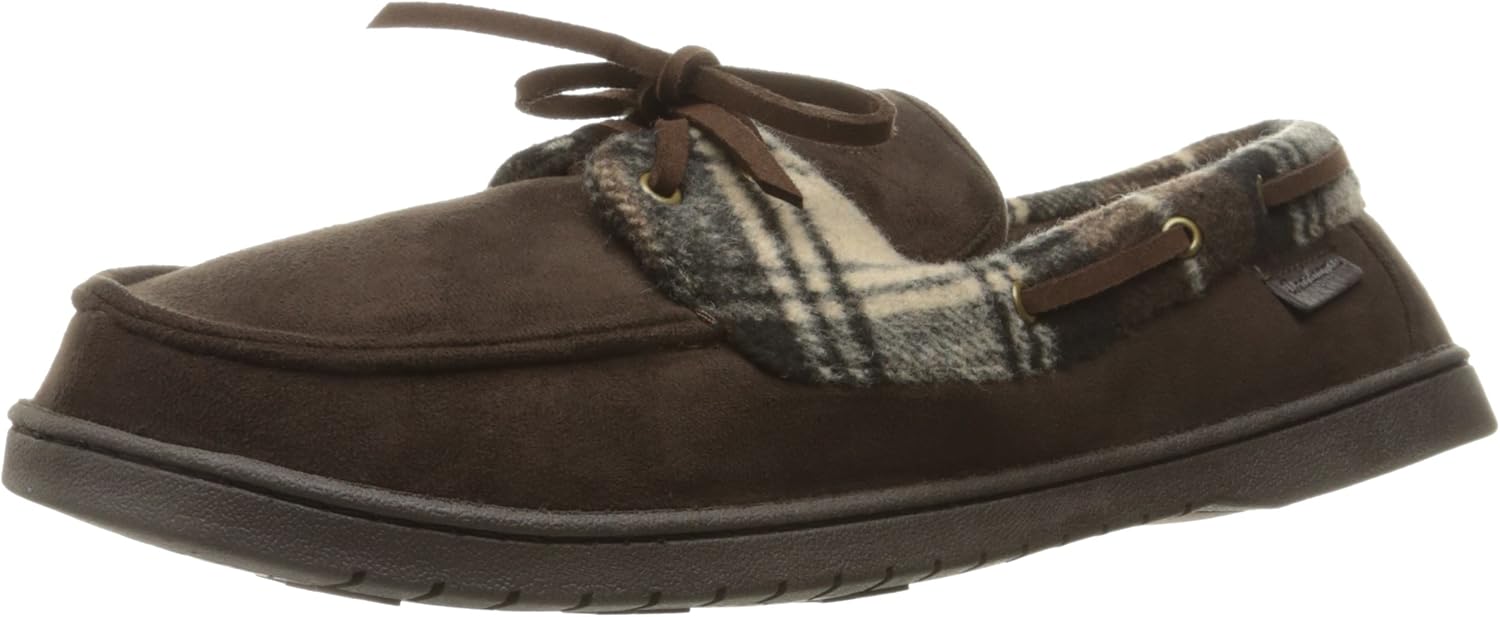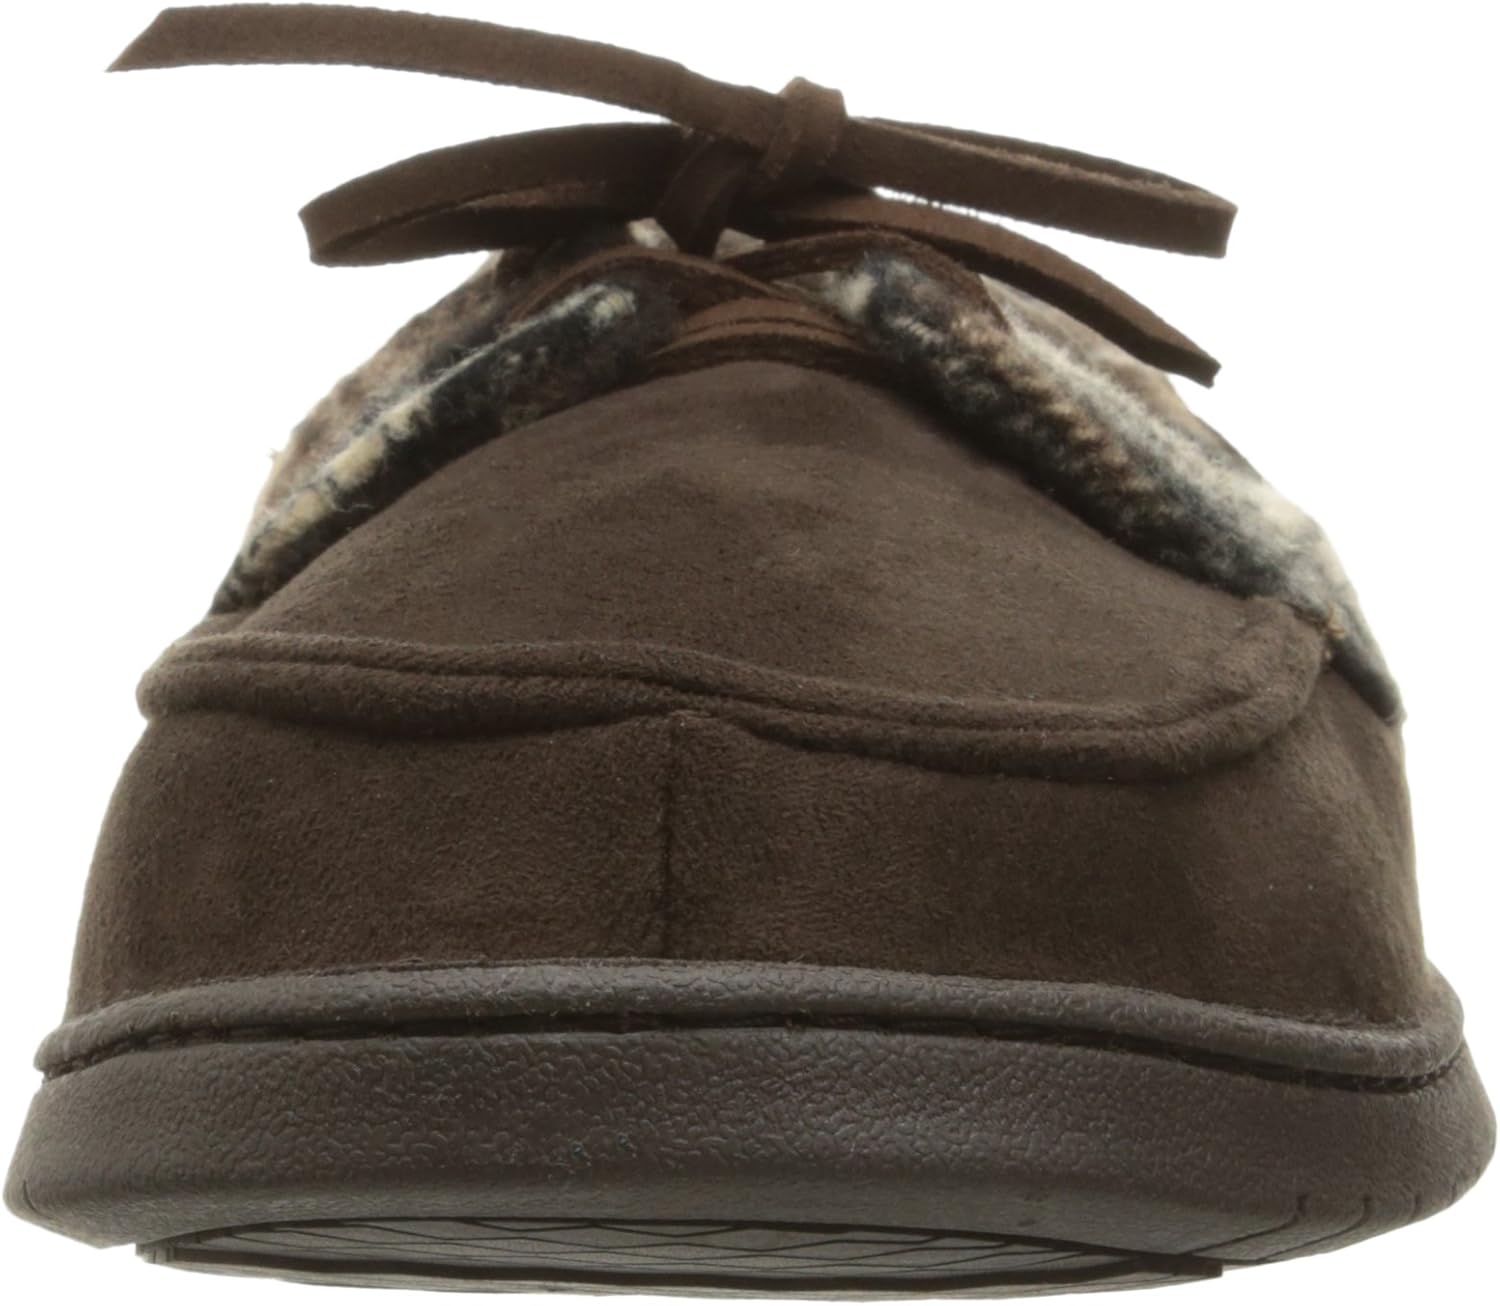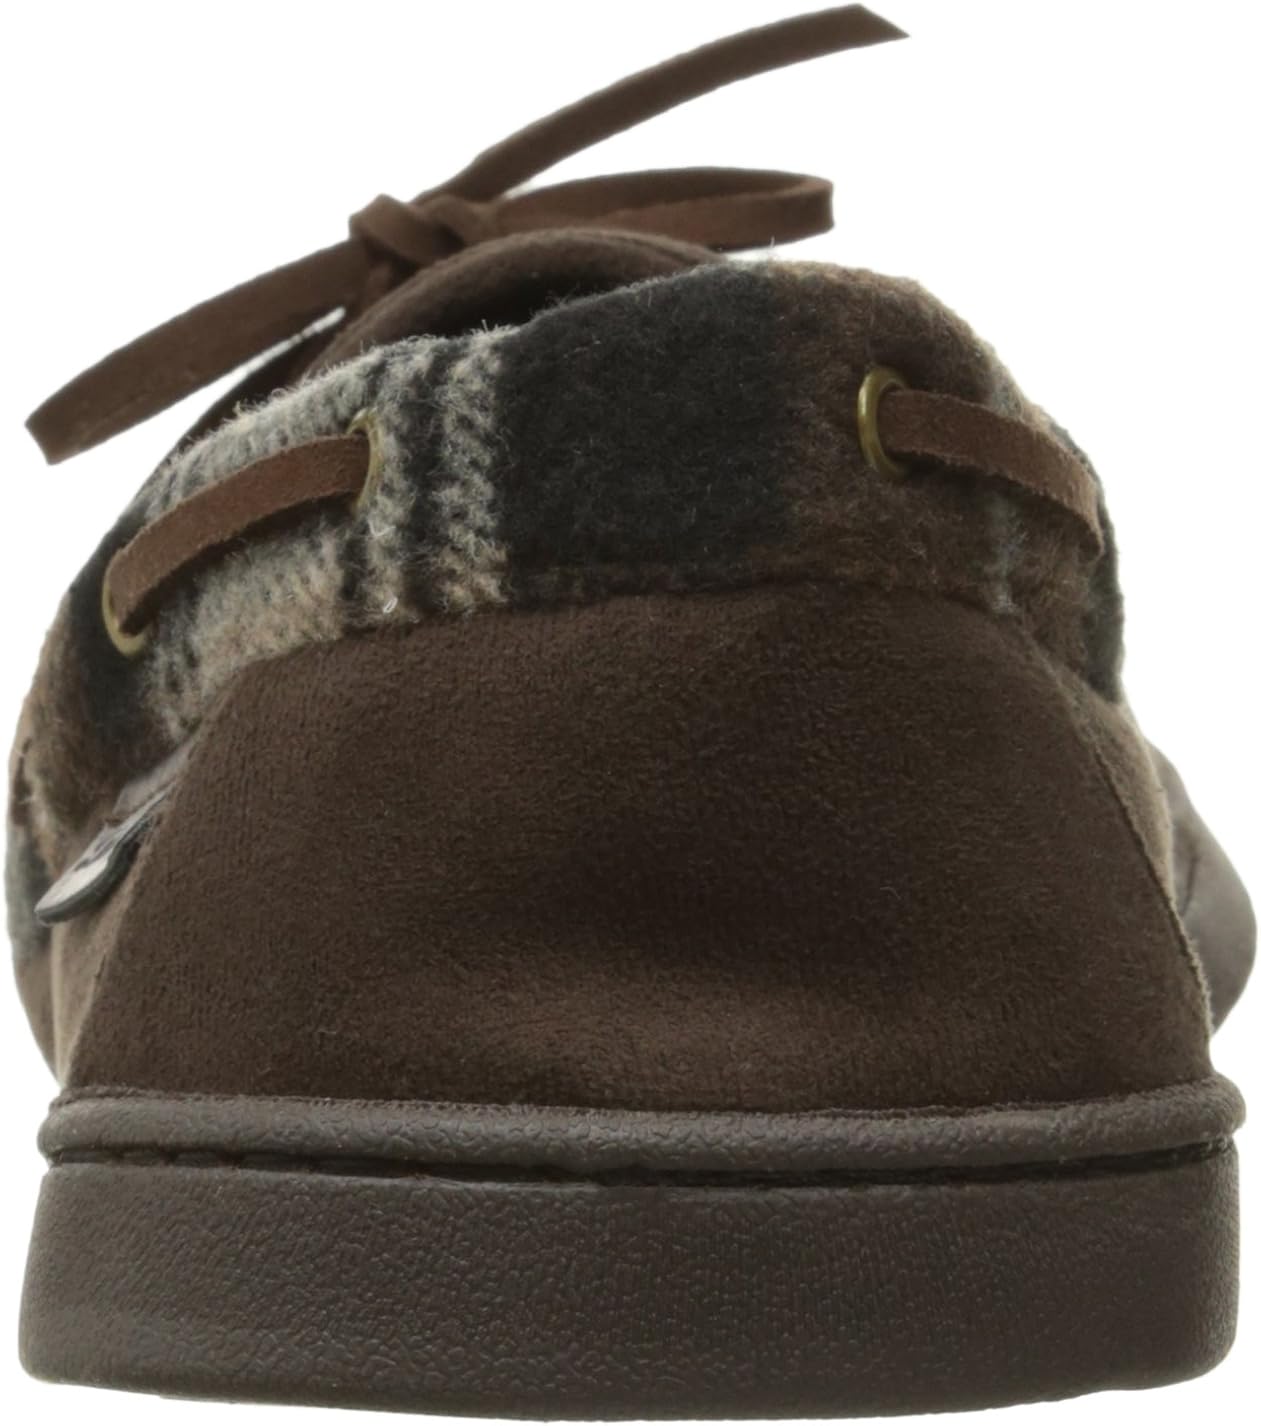
Dearfoams Men's Microsuede Boater Moc W/ Memory Foam Moccasin
Category: AMAZON FASHION
Boater mocs look a lot like shoes, making them nice “stealth slippers.” this microsuede boater moc w/ memory foam offers quirky fabrication choices. tough soles mean you can step outside. Dearfoams is a slipper brand with great awareness. They understand exactly what customers are looking for-- from pampering your feet in cozy softness to keeping you one step ahead of the game.
Features: Polyester/Microsuede | Imported | Rubber sole | multidensity cushioning system with memory foam indoor/outdoor tread moisture-wicking microfiber terry insole